Oud Haerlem Castle

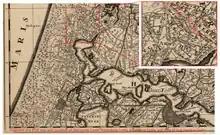
Castles near Heemskerk.

The location of Oud Haerlem castle is on the eastern fringe of what is now Heemskerk, just west of Amsterdam. It is 400 meter south-southeast of Assumburg Castle, which probably also dates from the thirteenth century, but was much smaller at the time. Somewhat further north northwest of Assumburg was Poelenburg Castle, of which nothing remains. About three kilometer north northwest of Oud Haerlem is Marquette Castle, which used to be called Heemskerk Castle. Marquette Castle was a large round water castle, of which only later, more square parts remain.